Joseph Canto d'Irles

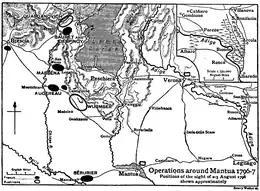
Positions of French (black) and Austrians (white) around Mantua in early August 1796.

Mantua was one of the most formidable fortresses in Italy. The city was strategically important for projecting Austrian power in Italy because it was a well-placed supply center and staging point for soldiers. The critical line of communications from Austria to Italy began in Innsbruck and traced to Mantua via the Brenner Pass and the Adige River valley. However, the fortress required a garrison of 14,000 troops to properly defend it. The city was surrounded on three sides by a lake formed by the Mincio River and on the last side by marshes. On 14 May, Canto d'Irles reported that his garrison numbered only 2,154 soldiers and that there were severe shortages of food, money, and artillerymen. Nevertheless, there were ample stocks of ammunition, firearms, 76 mortars, and 179 heavy siege guns.